Demosthenes

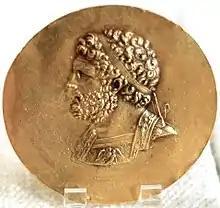
Philip II of Macedon: victory medal struck in Tarsus, c. 2nd century BC (Cabinet des Médailles, Paris).

To make his living, Demosthenes became a professional litigant, both as a "logographer", writing speeches for use in private legal suits, and as an advocate speaking on another's behalf. He seems to have been able to manage any kind of case, adapting his skills to almost any client, including wealthy and powerful men. It is not unlikely that he became a teacher of rhetoric and that he brought pupils into court with him. However, though he probably continued writing speeches throughout his career, he stopped working as an advocate once he entered the political arena.